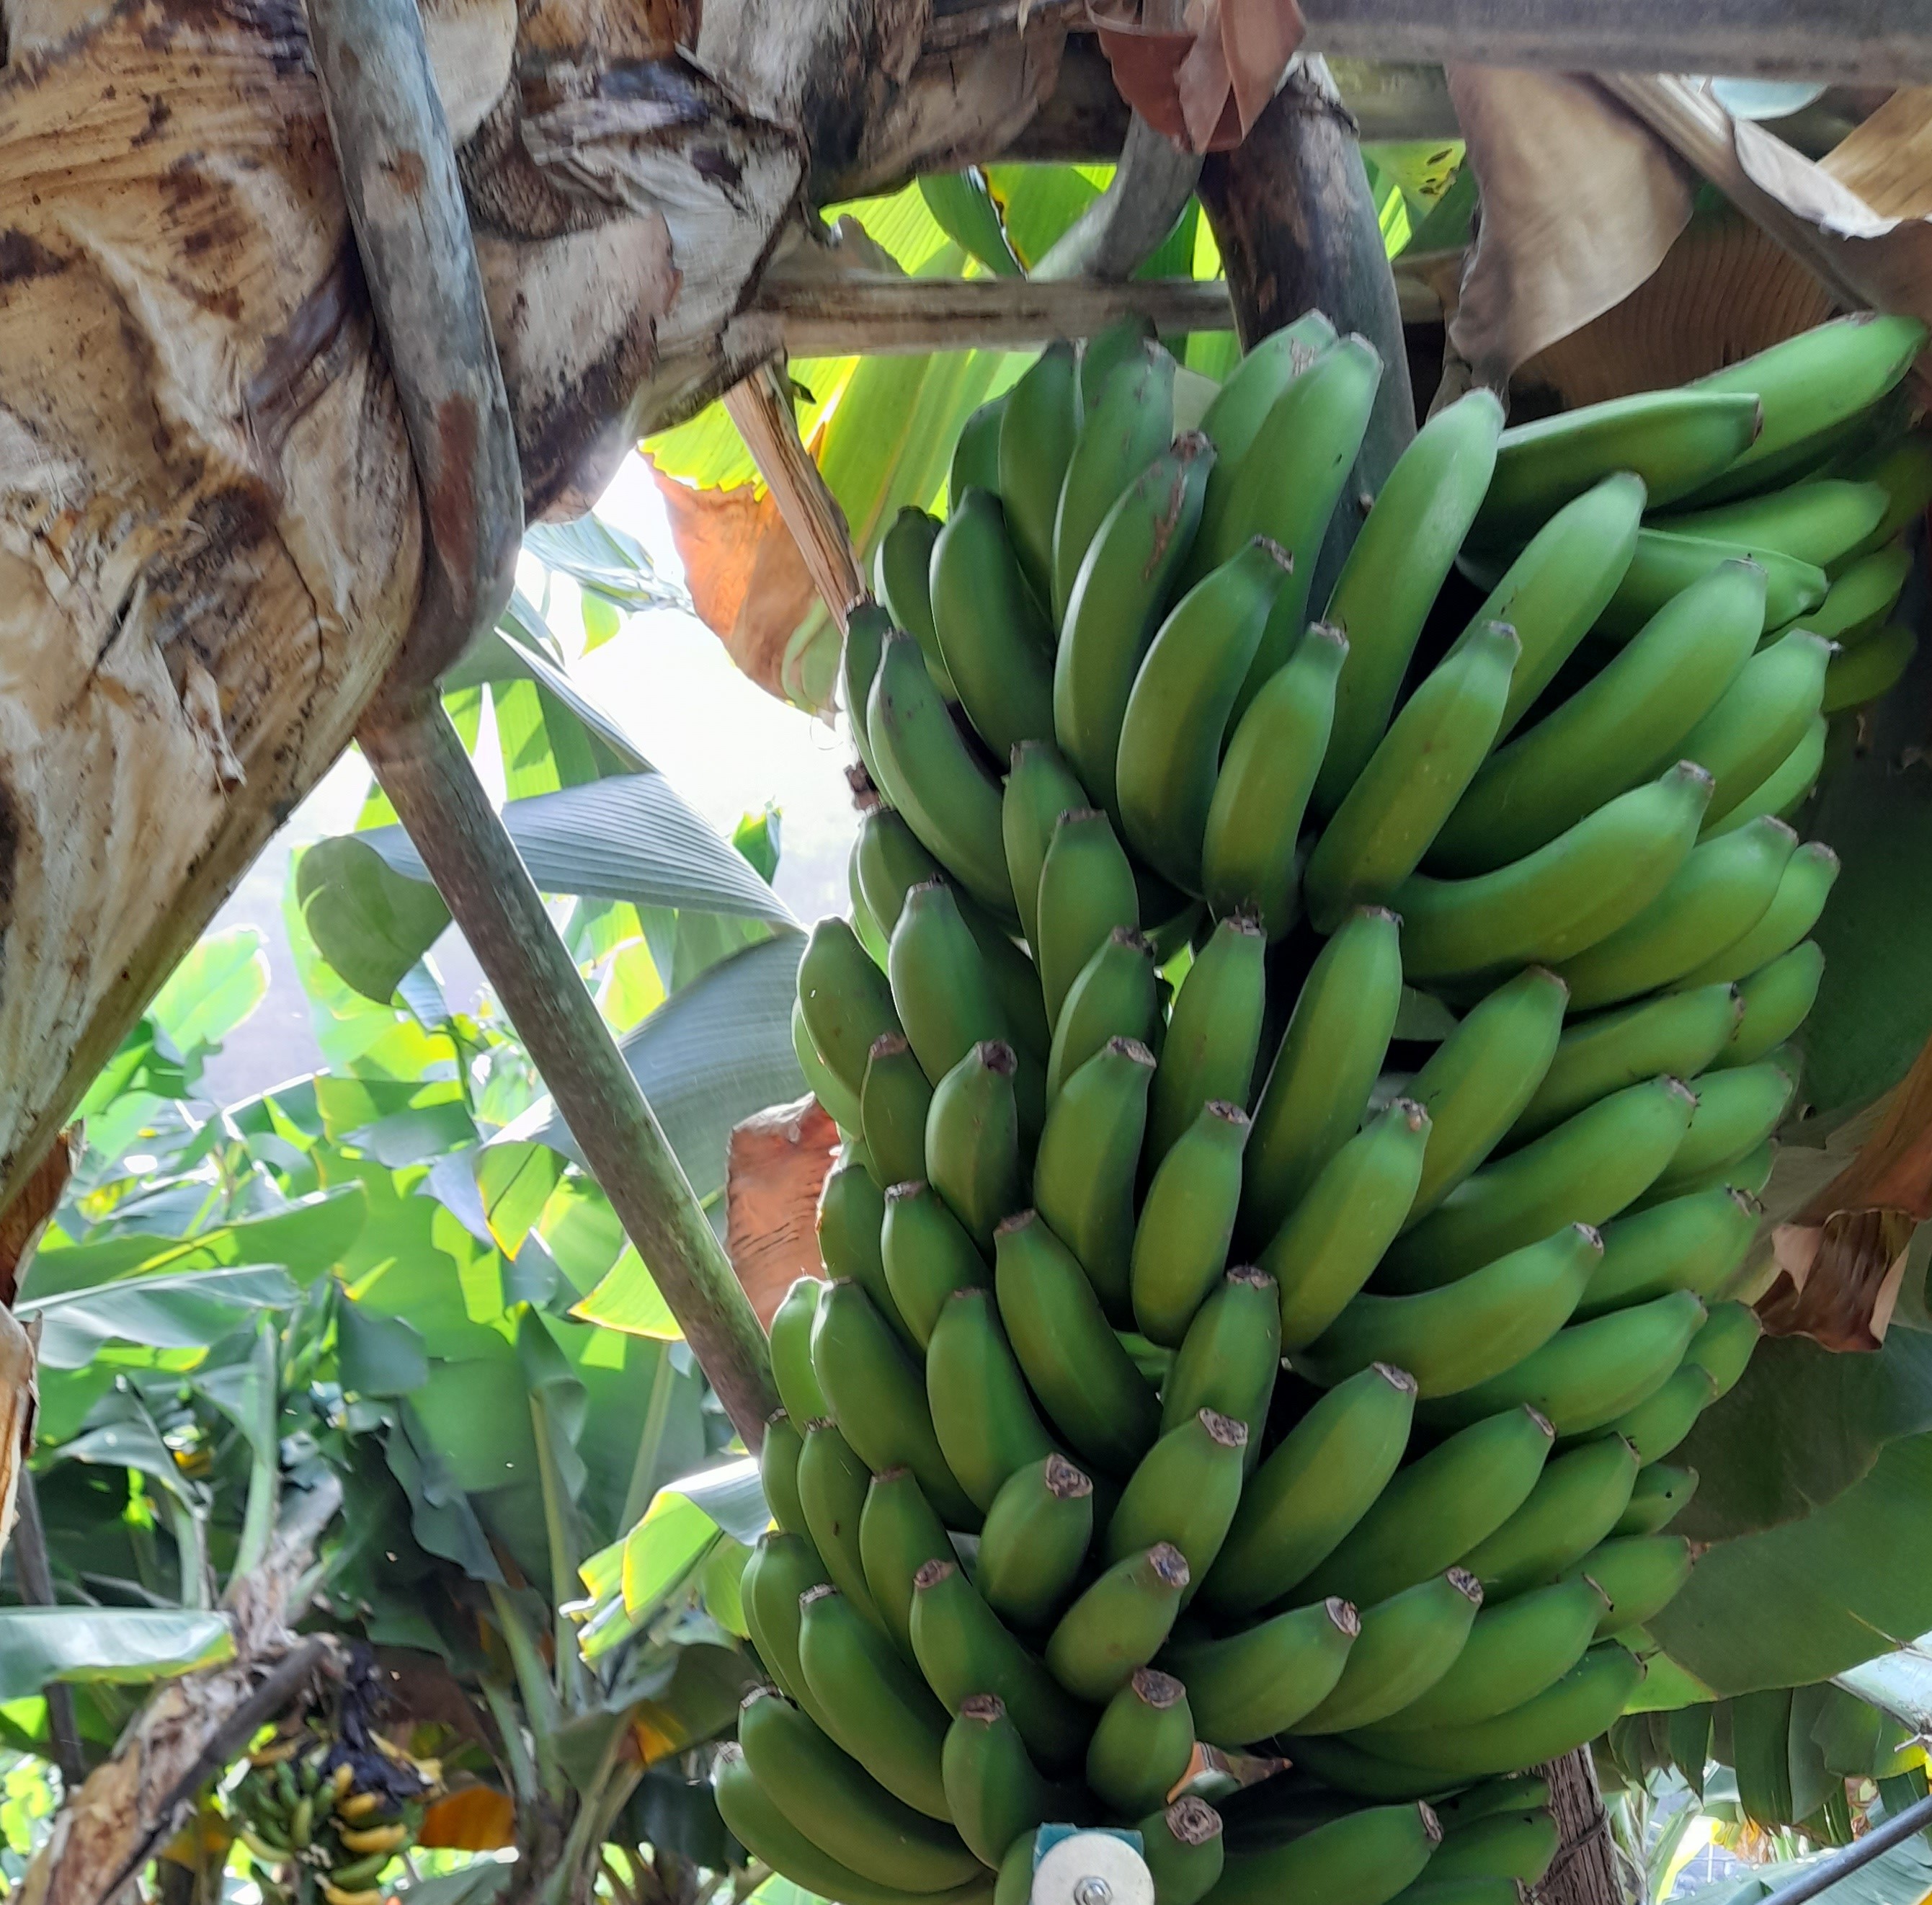
Label: Cut